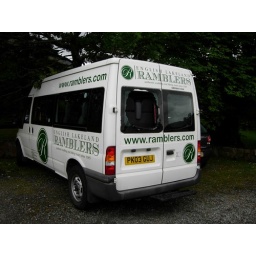
Broken window in van after windy day at Storr